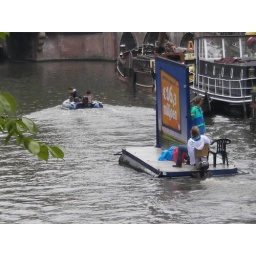
Cassy's dream occupation.....[the person who flips the sign to go under a bridge....]Amsterdam, Netherlands